Hammer-headed bat

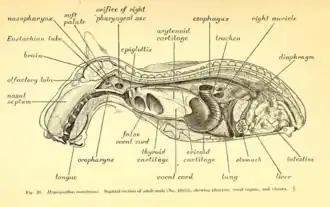
Internal organs as viewed from the side. Note the extent of the laryngeal structure (vocal folds).

The hammer-headed bat is the largest bat in mainland Africa. Males have wingspans up to , and all individuals have forearm lengths exceeding . It has pronounced sexual dimorphism, more so than any other bat species in the world, with males up to twice as heavy as females. The average weight of males is , compared to for females. Other differences between the sexes relate to their social system, in which males produce loud, honking vocalizations. Therefore, males have greatly enlarged larynges, about three times the size of females', extending through most of the thoracic cavity, and measuring half the length of the spine. The larynx is so large, it displaces other organs, including the heart, lungs, and gastrointestinal tract. Males also have resonating chambers to increase the volume of sound production. These chambers are pharyngeal air sacs connected to a large sinus in the humped snout. These numerous adaptations caused scientists Herbert Lang and James Chapin to remark, "In no other mammal is everything so entirely subordinated to the organs of voice".